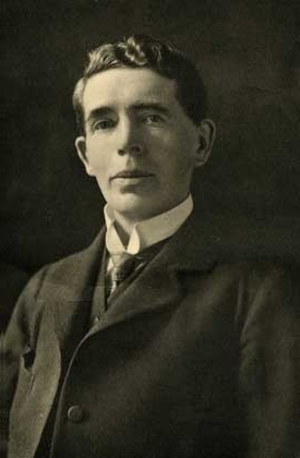
John Bagnell Bury
John Bagnell Bury var en nordirsk historiker, byzantinist og filolog.